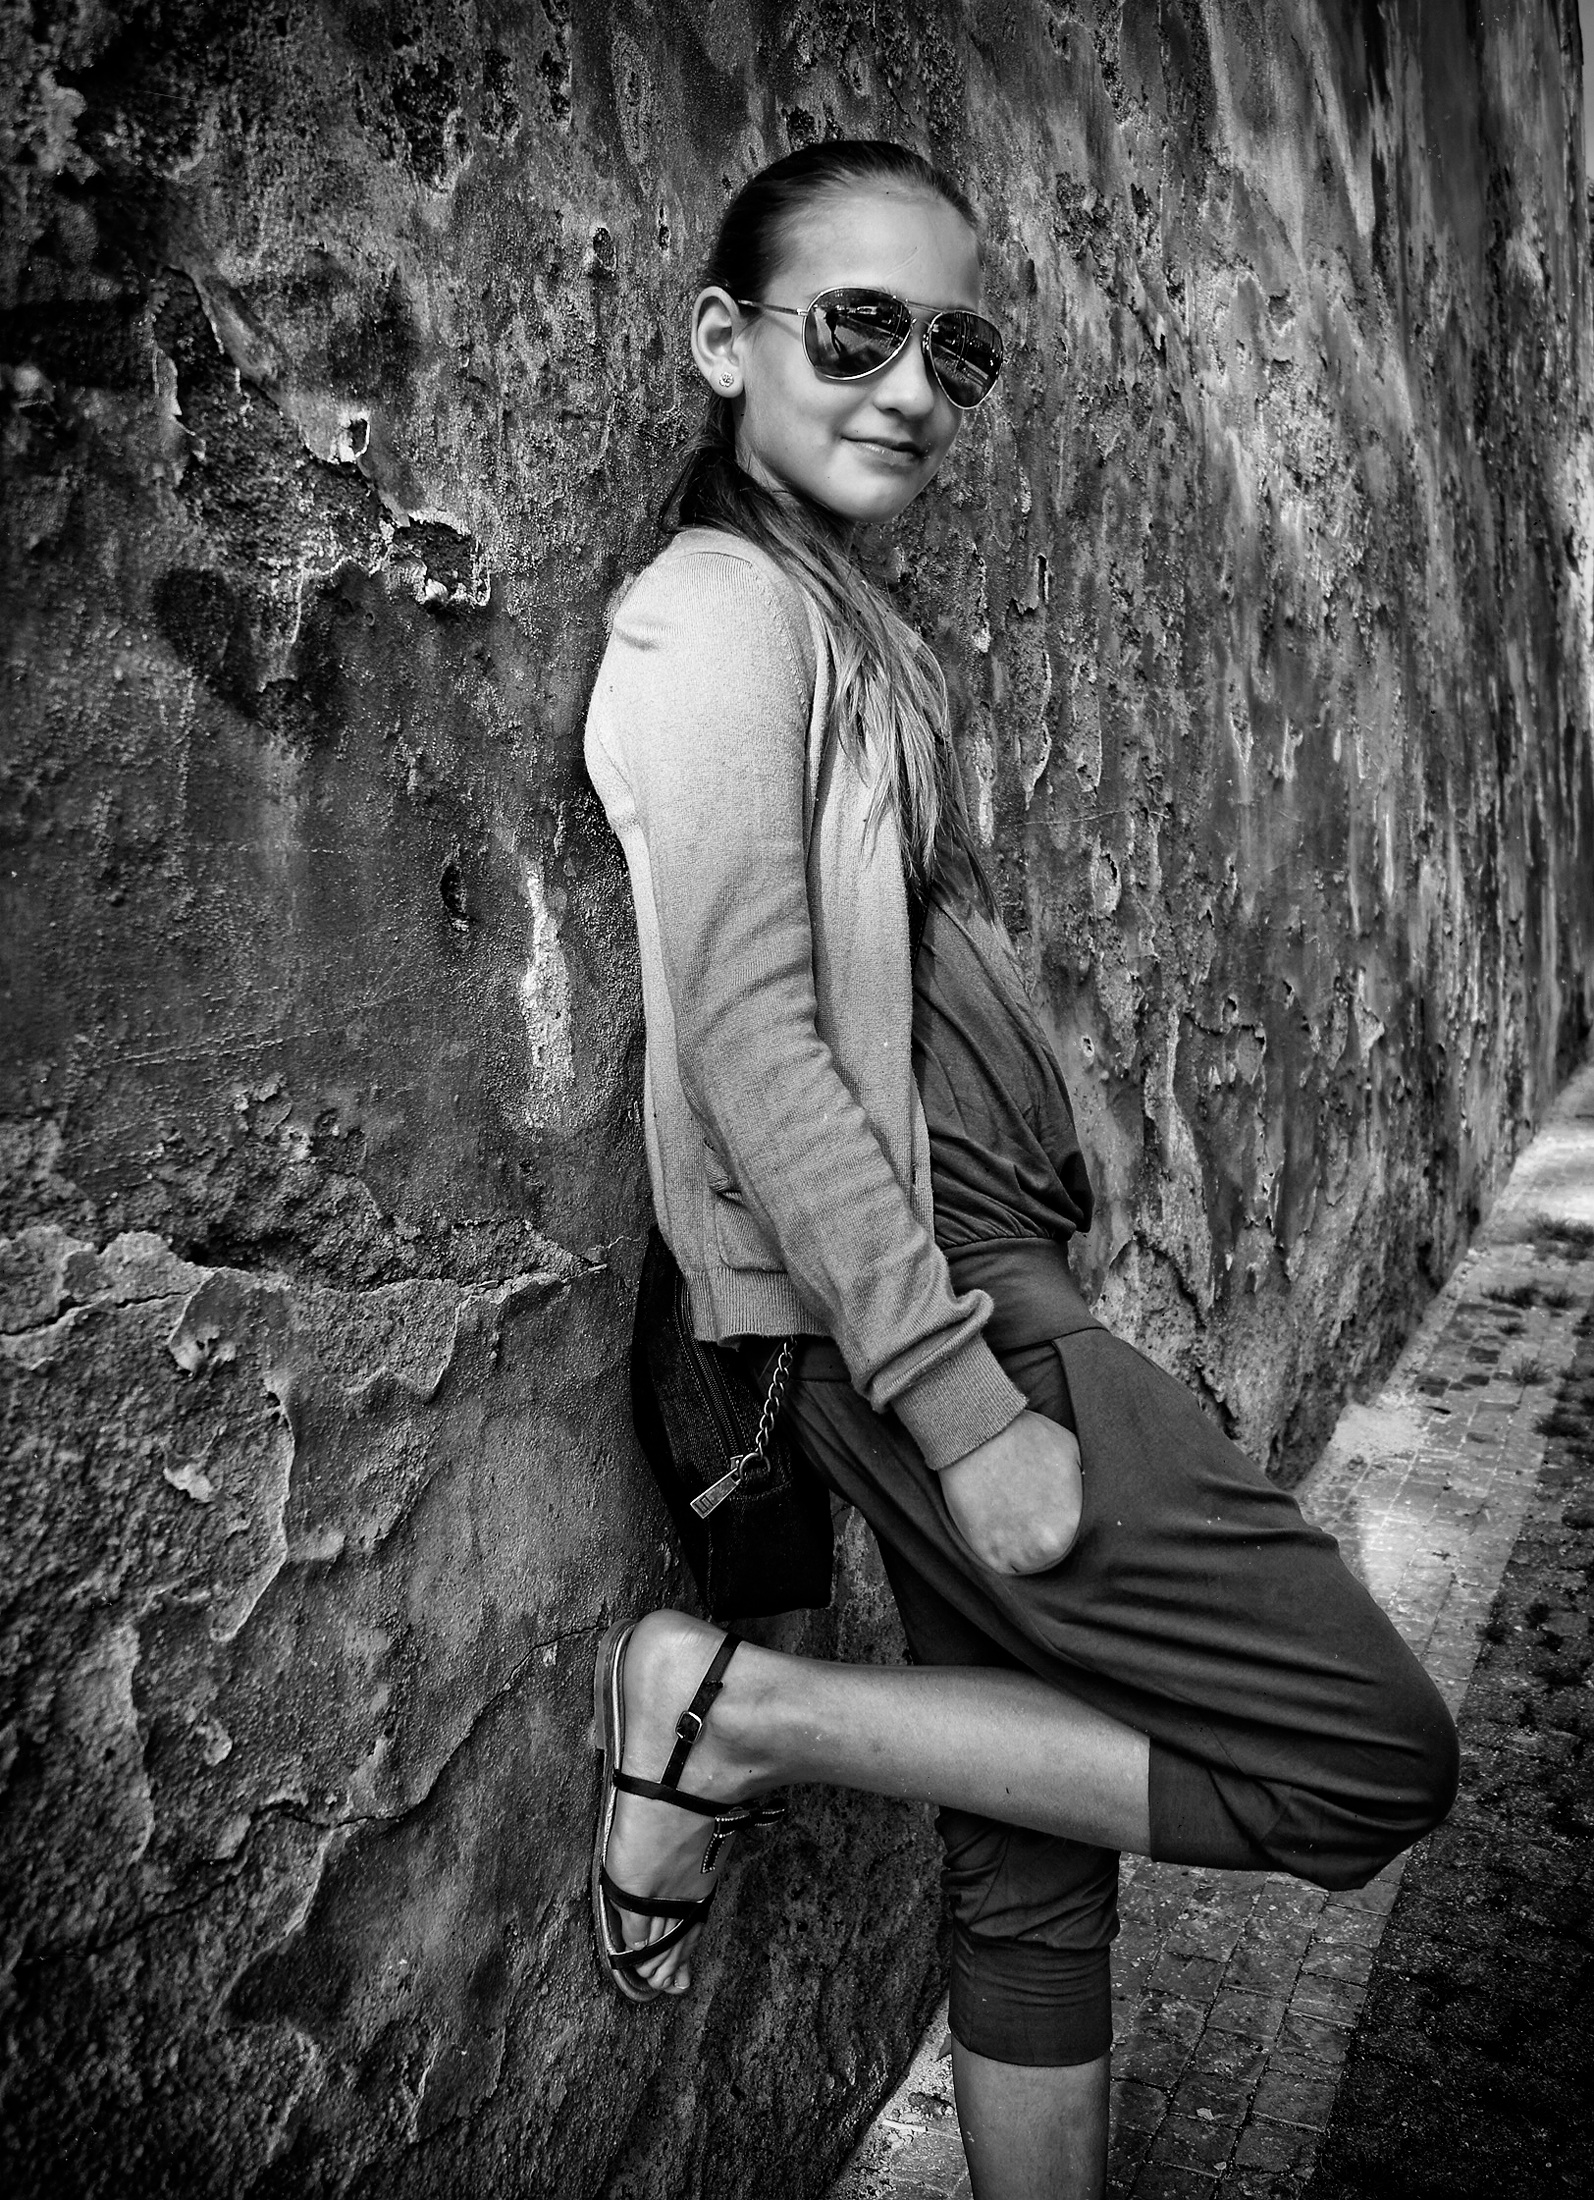
black and white, white, photography, portrait, model, sitting, darkness, fashion, black, monochrome, photograph, beauty, photo shoot, monochrome photography, portrait photography, human positions